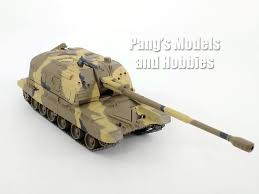
Label: 2S19_MSTA